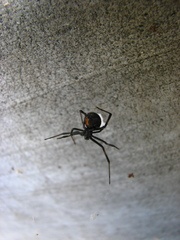
Species: Lactrodectus_hesperus